George Moriarty

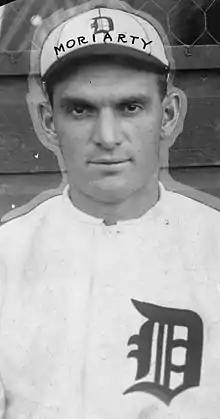
Moriarty in 1909

George Joseph Moriarty (July 7, 1884 – April 8, 1964) was an American third baseman, umpire and manager in Major League Baseball (MLB) from 1903 to 1940. He played for the Chicago Cubs, New York Highlanders, Detroit Tigers, and Chicago White Sox from 1903 to 1916.